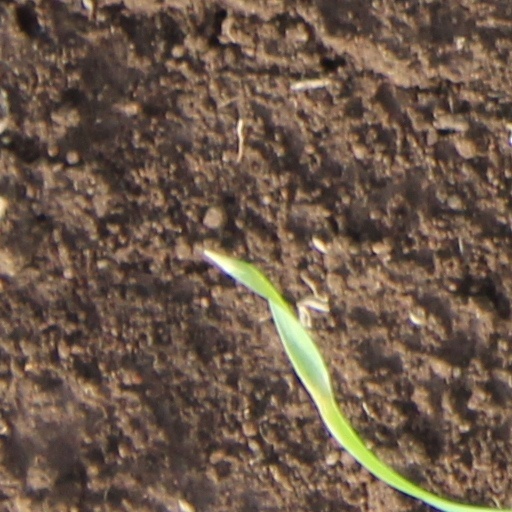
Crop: wheat